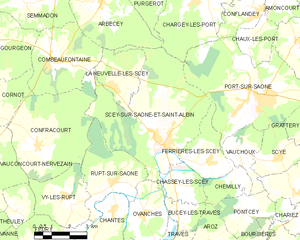
Carte des communes françaises